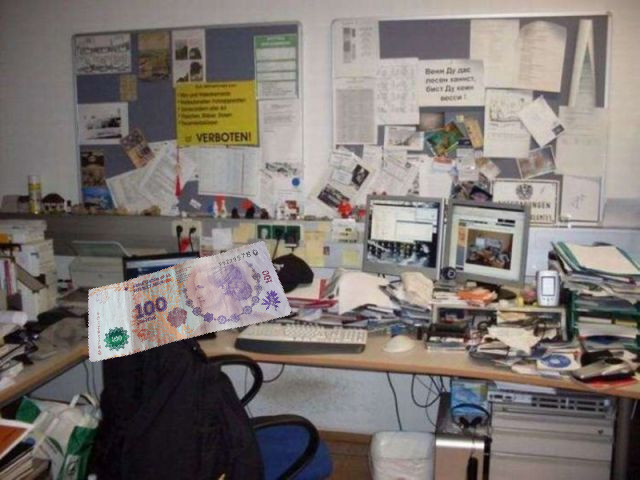
Denominación: 100